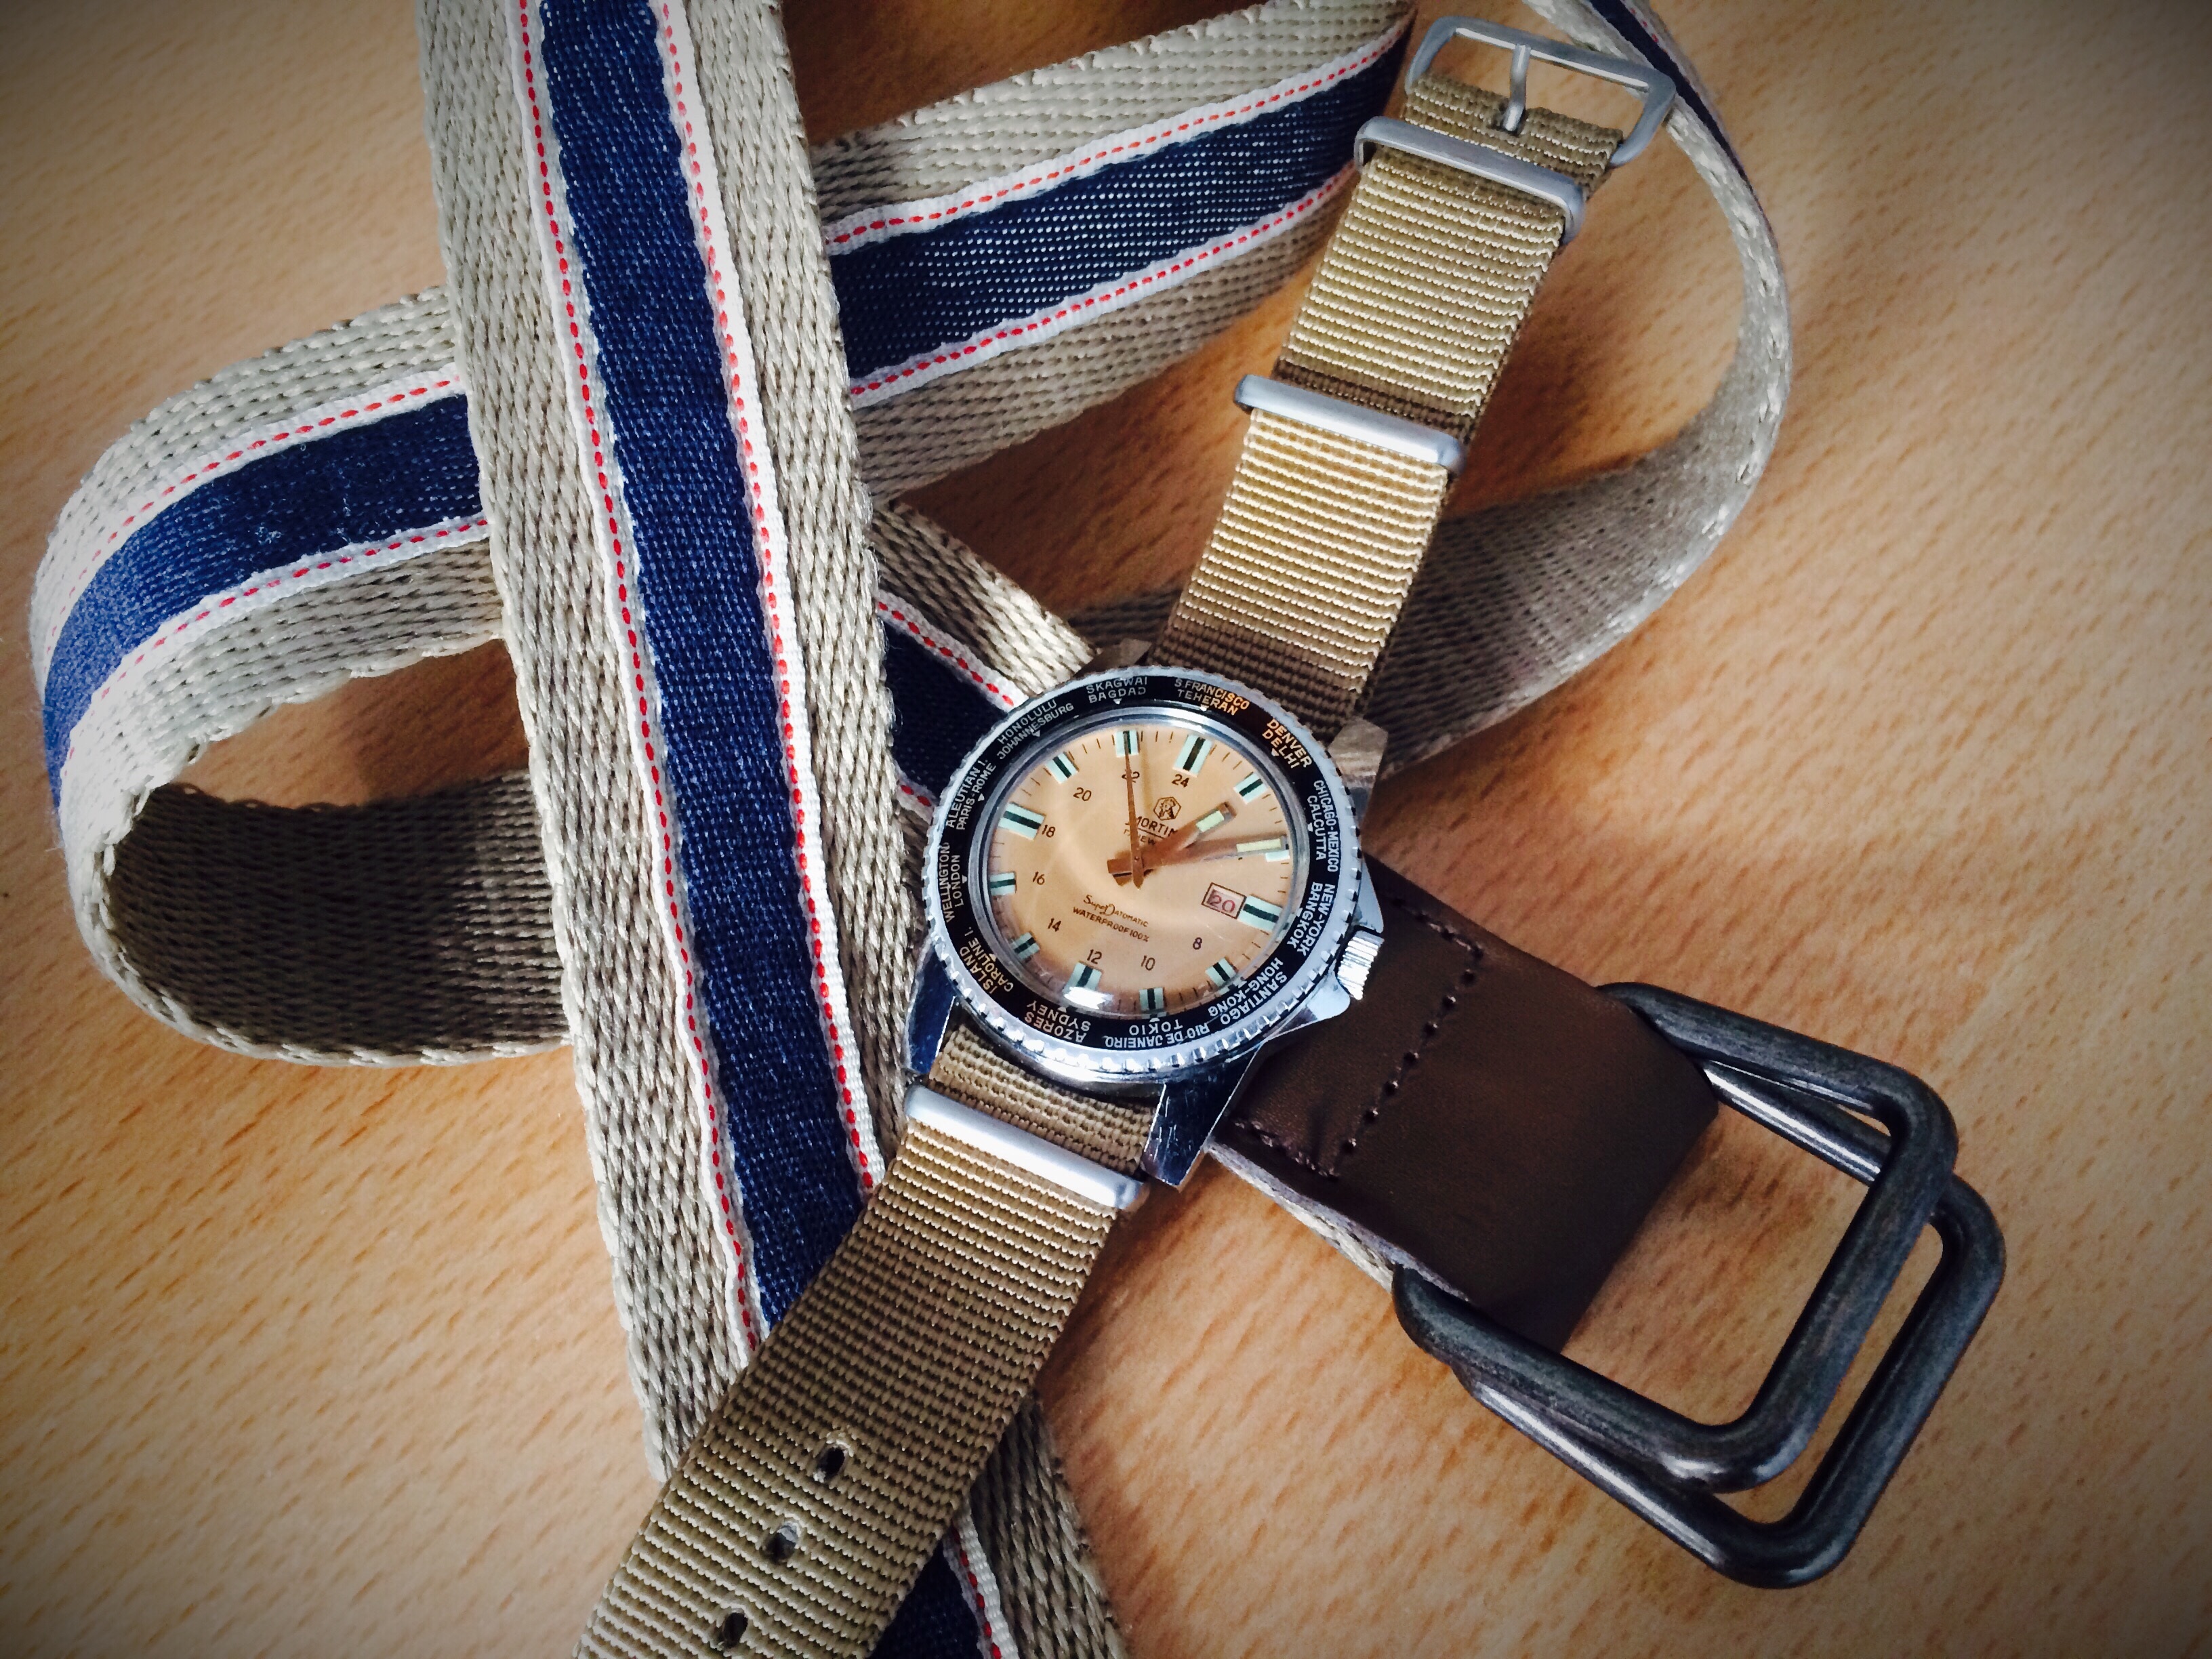
hand, vintage, clock, old, product, belt, hands, footwear, strap, canvas, antique watch, fashion accessory